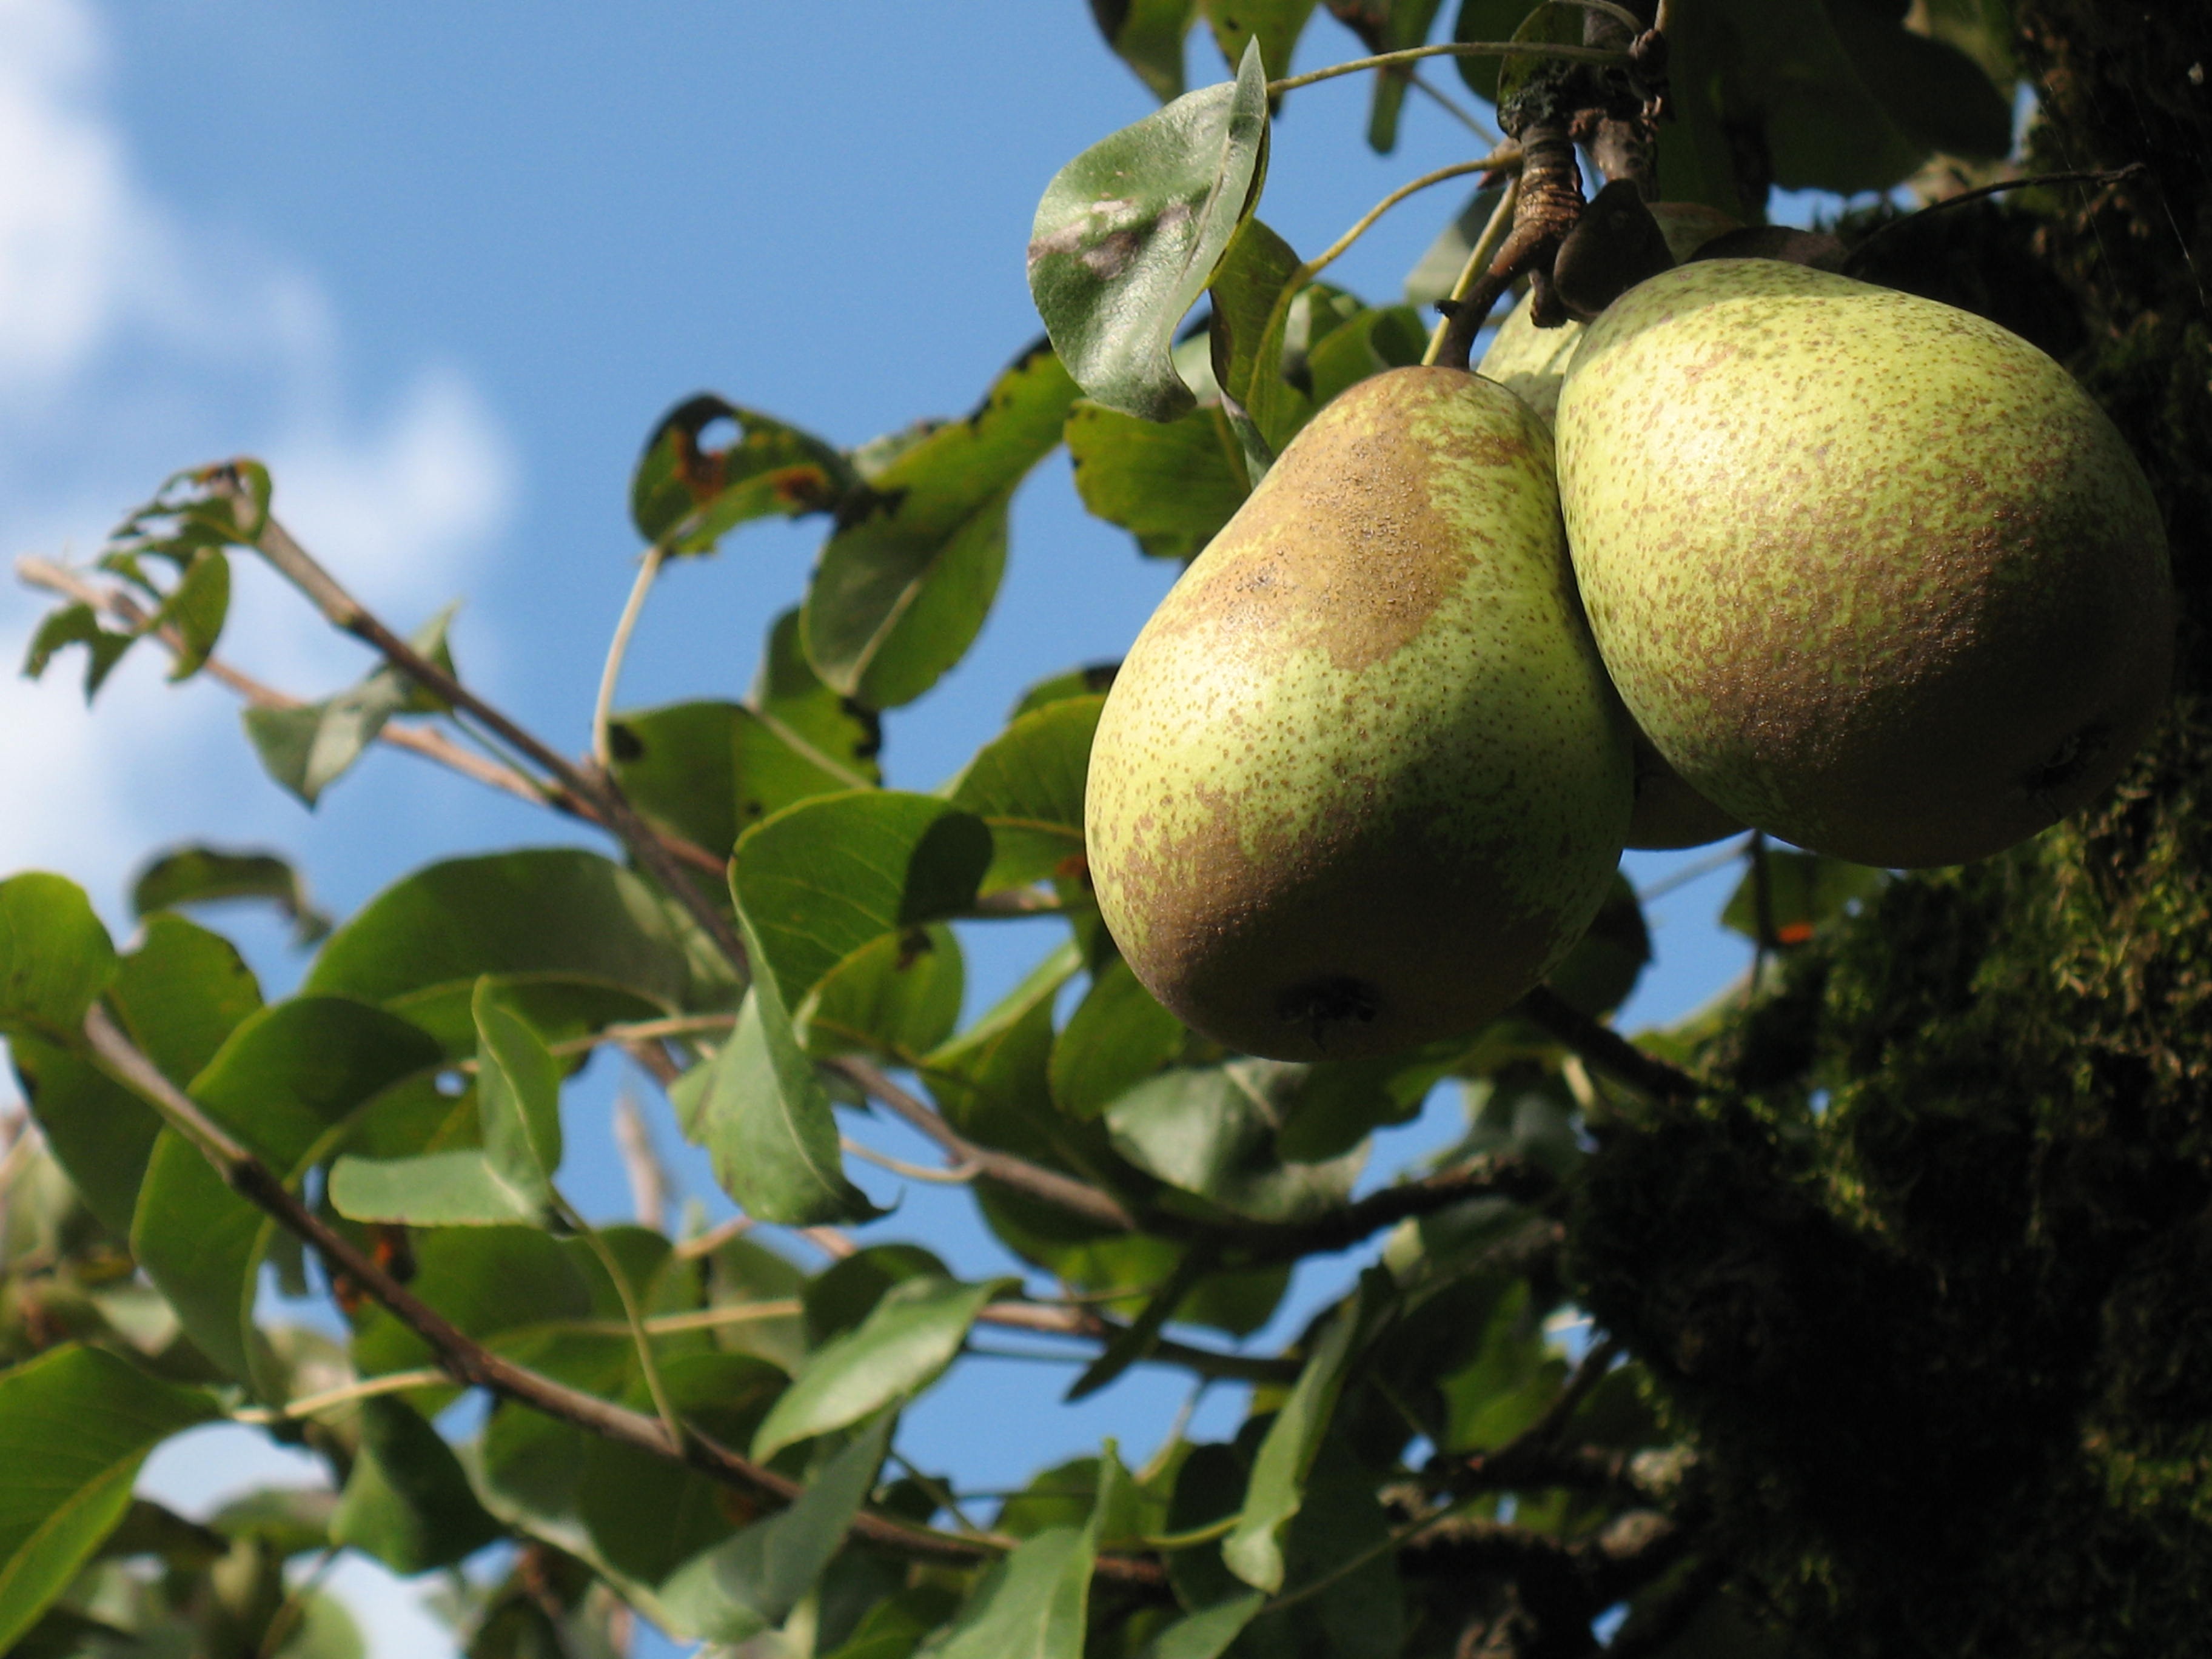
tree, branch, plant, fruit, sunlight, flower, orchard, food, green, produce, pear, flora, citrus, pear tree, flowering plant, land plant